Van 't Hoff equation

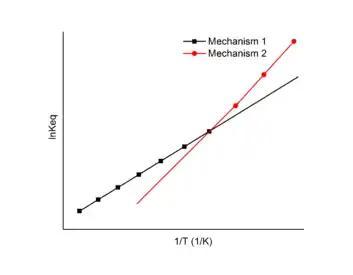
Van 't Hoff plot in mechanism study

In this case, a Van 't Hoff plot with two or more linear fits may be exploited. Each linear fit has a different slope and intercept, which indicates different changes in enthalpy and entropy for each distinct mechanisms. The Van 't Hoff plot can be used to find the enthalpy and entropy change for each mechanism and the favored mechanism under different temperatures.